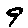
Label: 9